Sahasam (2013 film)

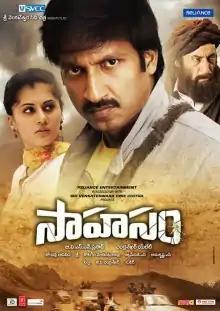
Theatrical release poster

Sahasam is a 2013 Indian Telugu-language action-adventure film directed by Chandra Sekhar Yeleti and produced by B. V. S. N. Prasad under Sri Venkateswara Cine Chitra. The film stars Gopichand and Taapsee Pannu while Shakti Kapoor, Paru Gambhir, and Ali play supporting roles. The film was mostly shot in Ladakh and Hyderabad.